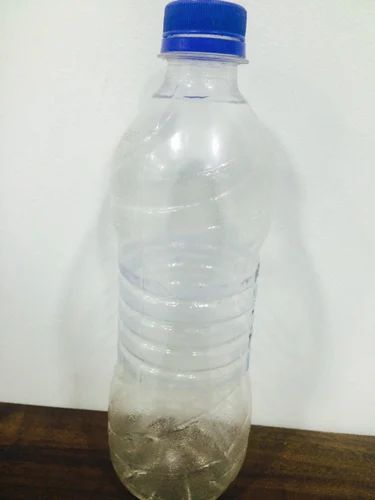
Waste category: plastic